Daina Dagnija

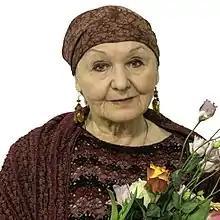
Daina Dagnija

Daina Dagnija (15 March 1937 – 4 December 2019) was a Latvian painter, textile artist and teacher. She was a significant personality in the context of both Latvian and world visual art, as the artist spent part of her creative life in the USA.